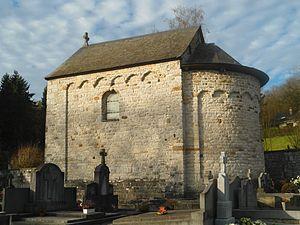
Chapelle romane de Vieuxville
La chapelle romane de Vieuxville appelée aussi chapelle Saints-Pierre-et-Paul ou chapelle Saint-Pierre de Vieuxville est un édifice du XIᵉ ou XIIᵉ siècle situé à Vieuxville dans la commune belge de Ferrières en province de Liège. Cette chapelle est le chœur de l'ancienne église de Vieuxville détruite en 1893.
Vieuxville est une section de la commune belge de Ferrières, située en Région wallonne dans la province de Liège.